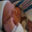
Label: baby